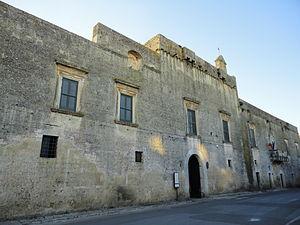
Dans le Salento se trouvent de nombreux châteaux et palais fortifiés construits au cours des diverse périodes historiques par les familles colonisatrices, parfois en modifiant ceux qui étaient pré-existants.